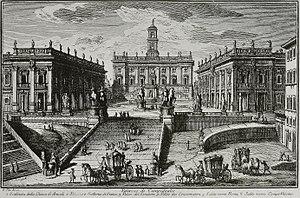
Place du Capitole à Rome